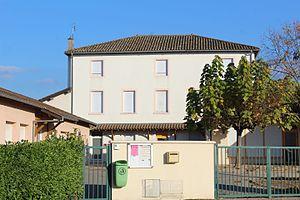
École publique de Manziat.
Manziat est une commune française, située dans le département de l'Ain en région Auvergne-Rhône-Alpes.